Gründau

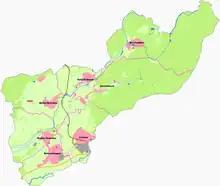
Constituent communities

Gründau is a municipality in the district Main-Kinzig, in Hesse, Germany.